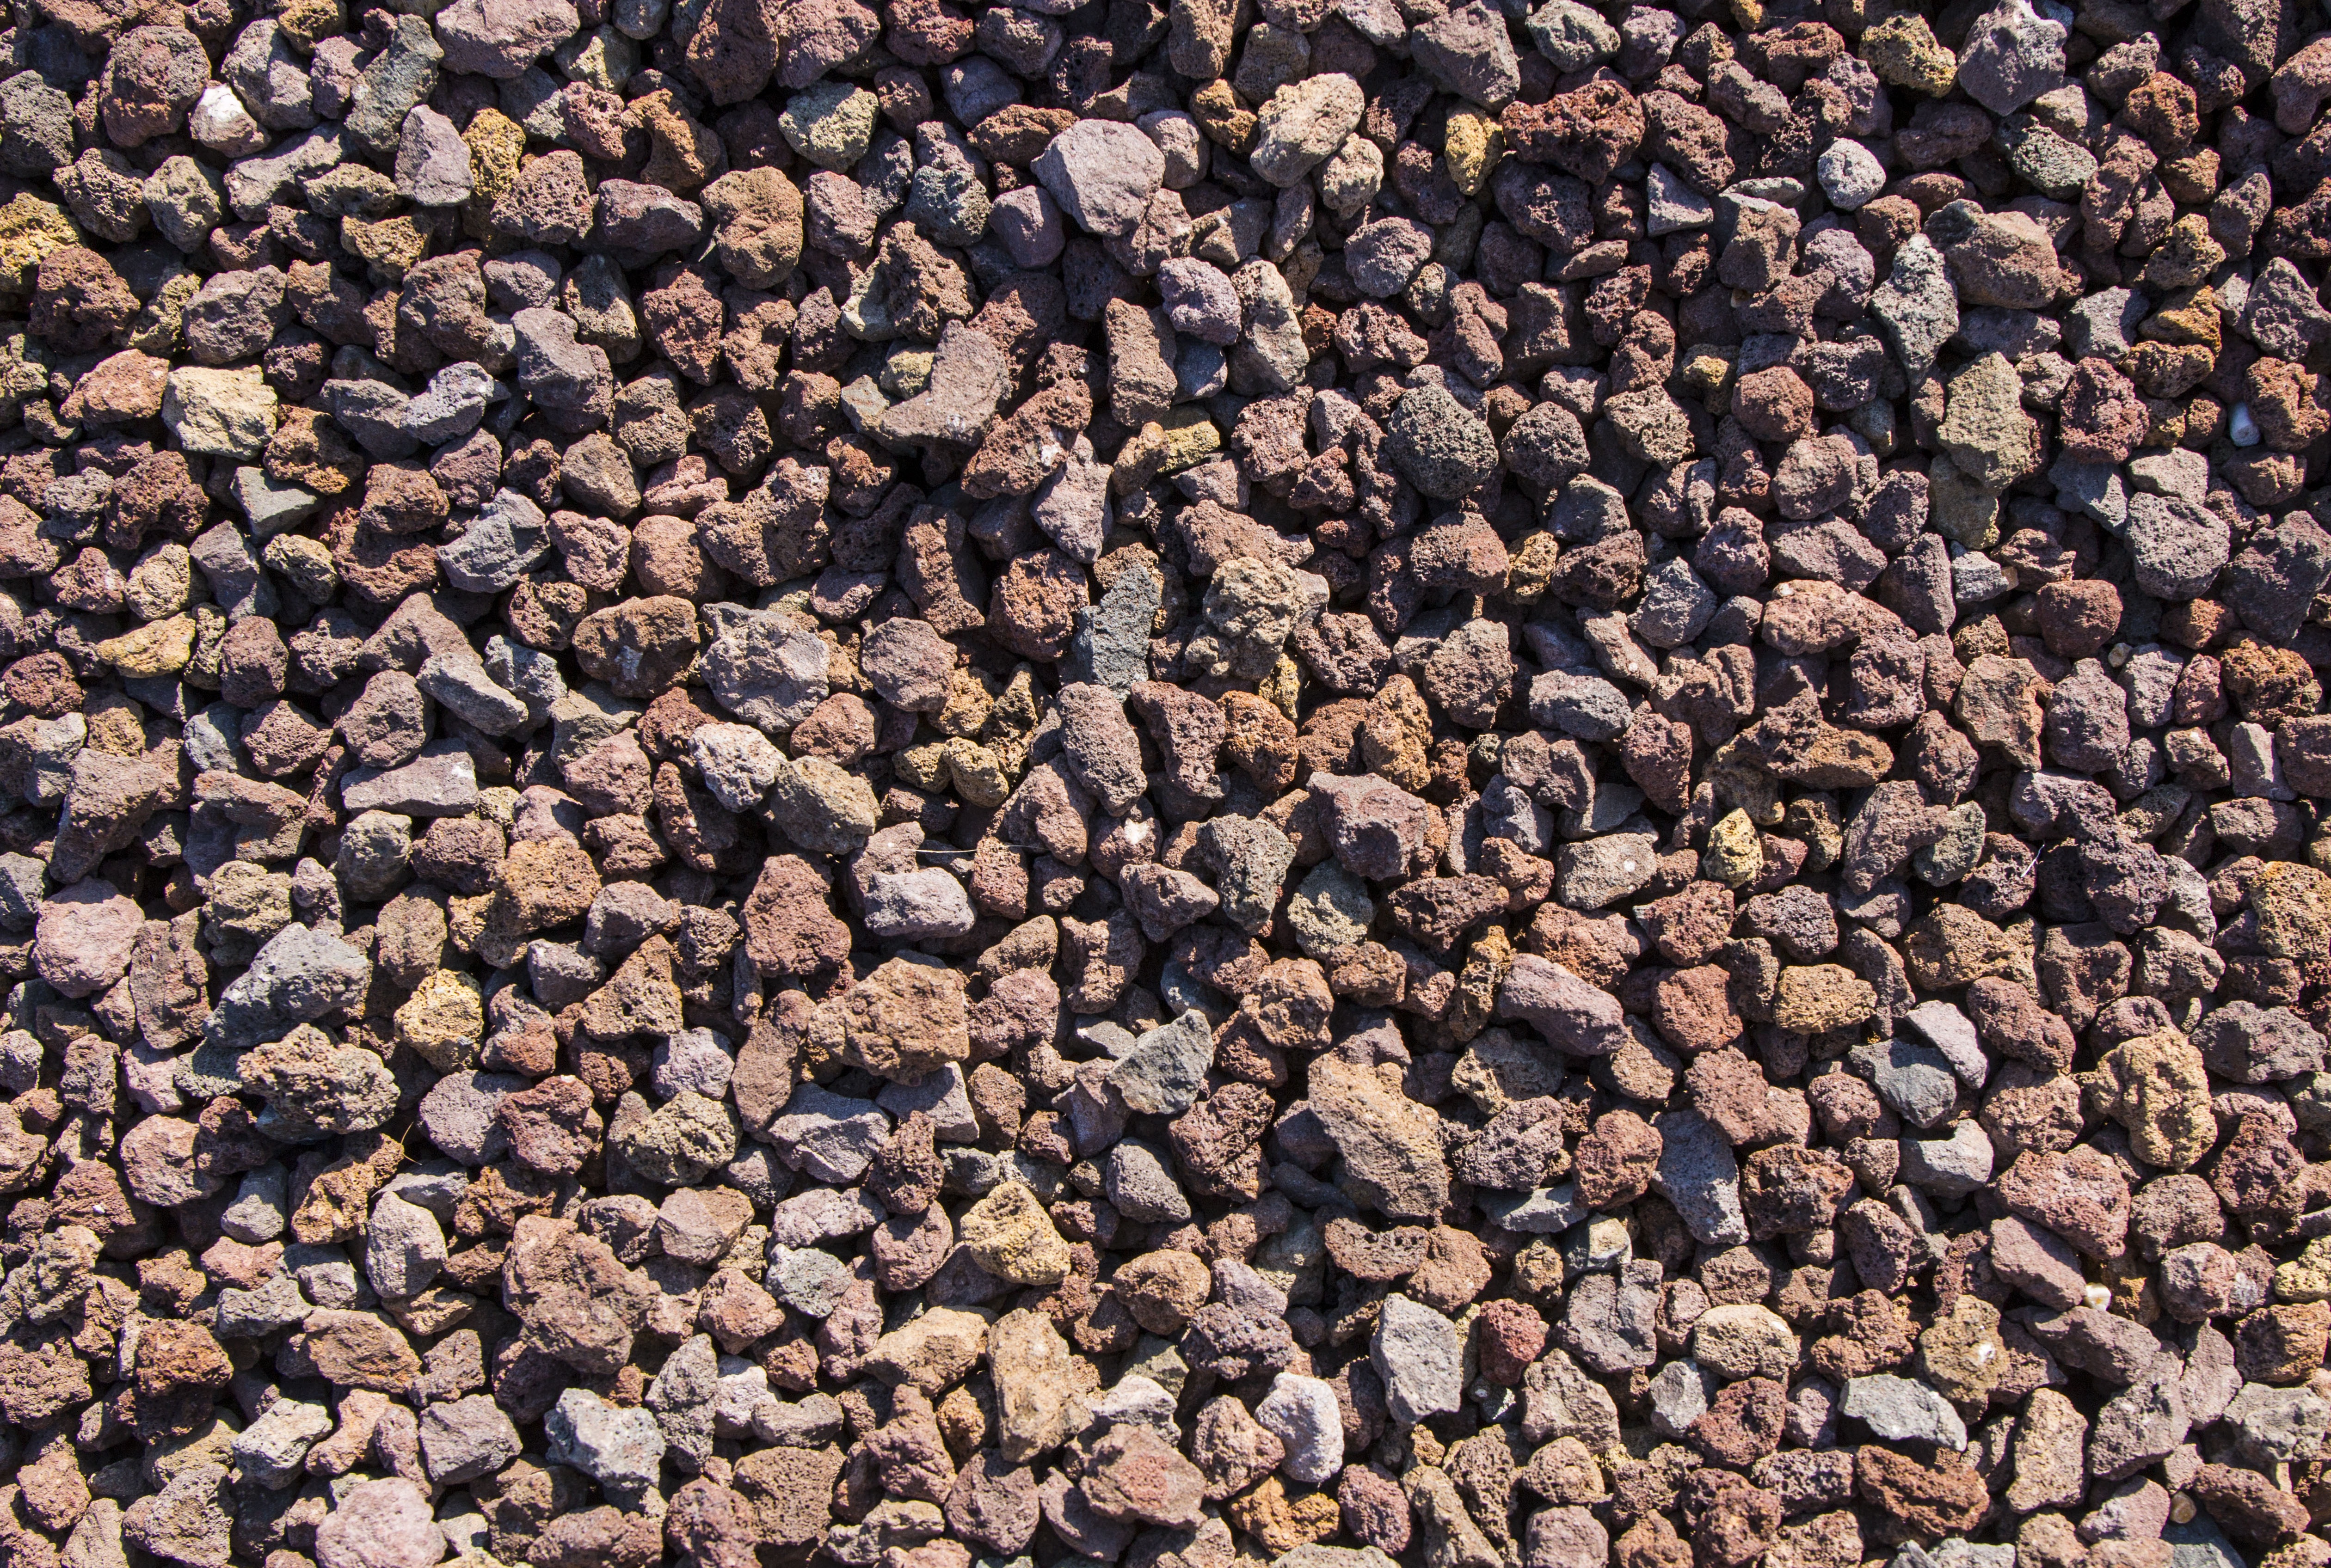
sand, rock, wood, asphalt, pattern, pebble, soil, black, material, rubble, background, geology, gravel, building materials